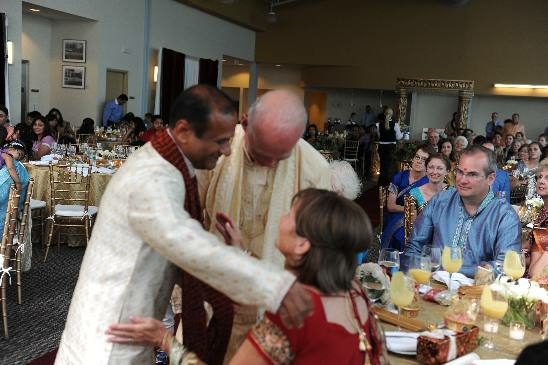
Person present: Yes